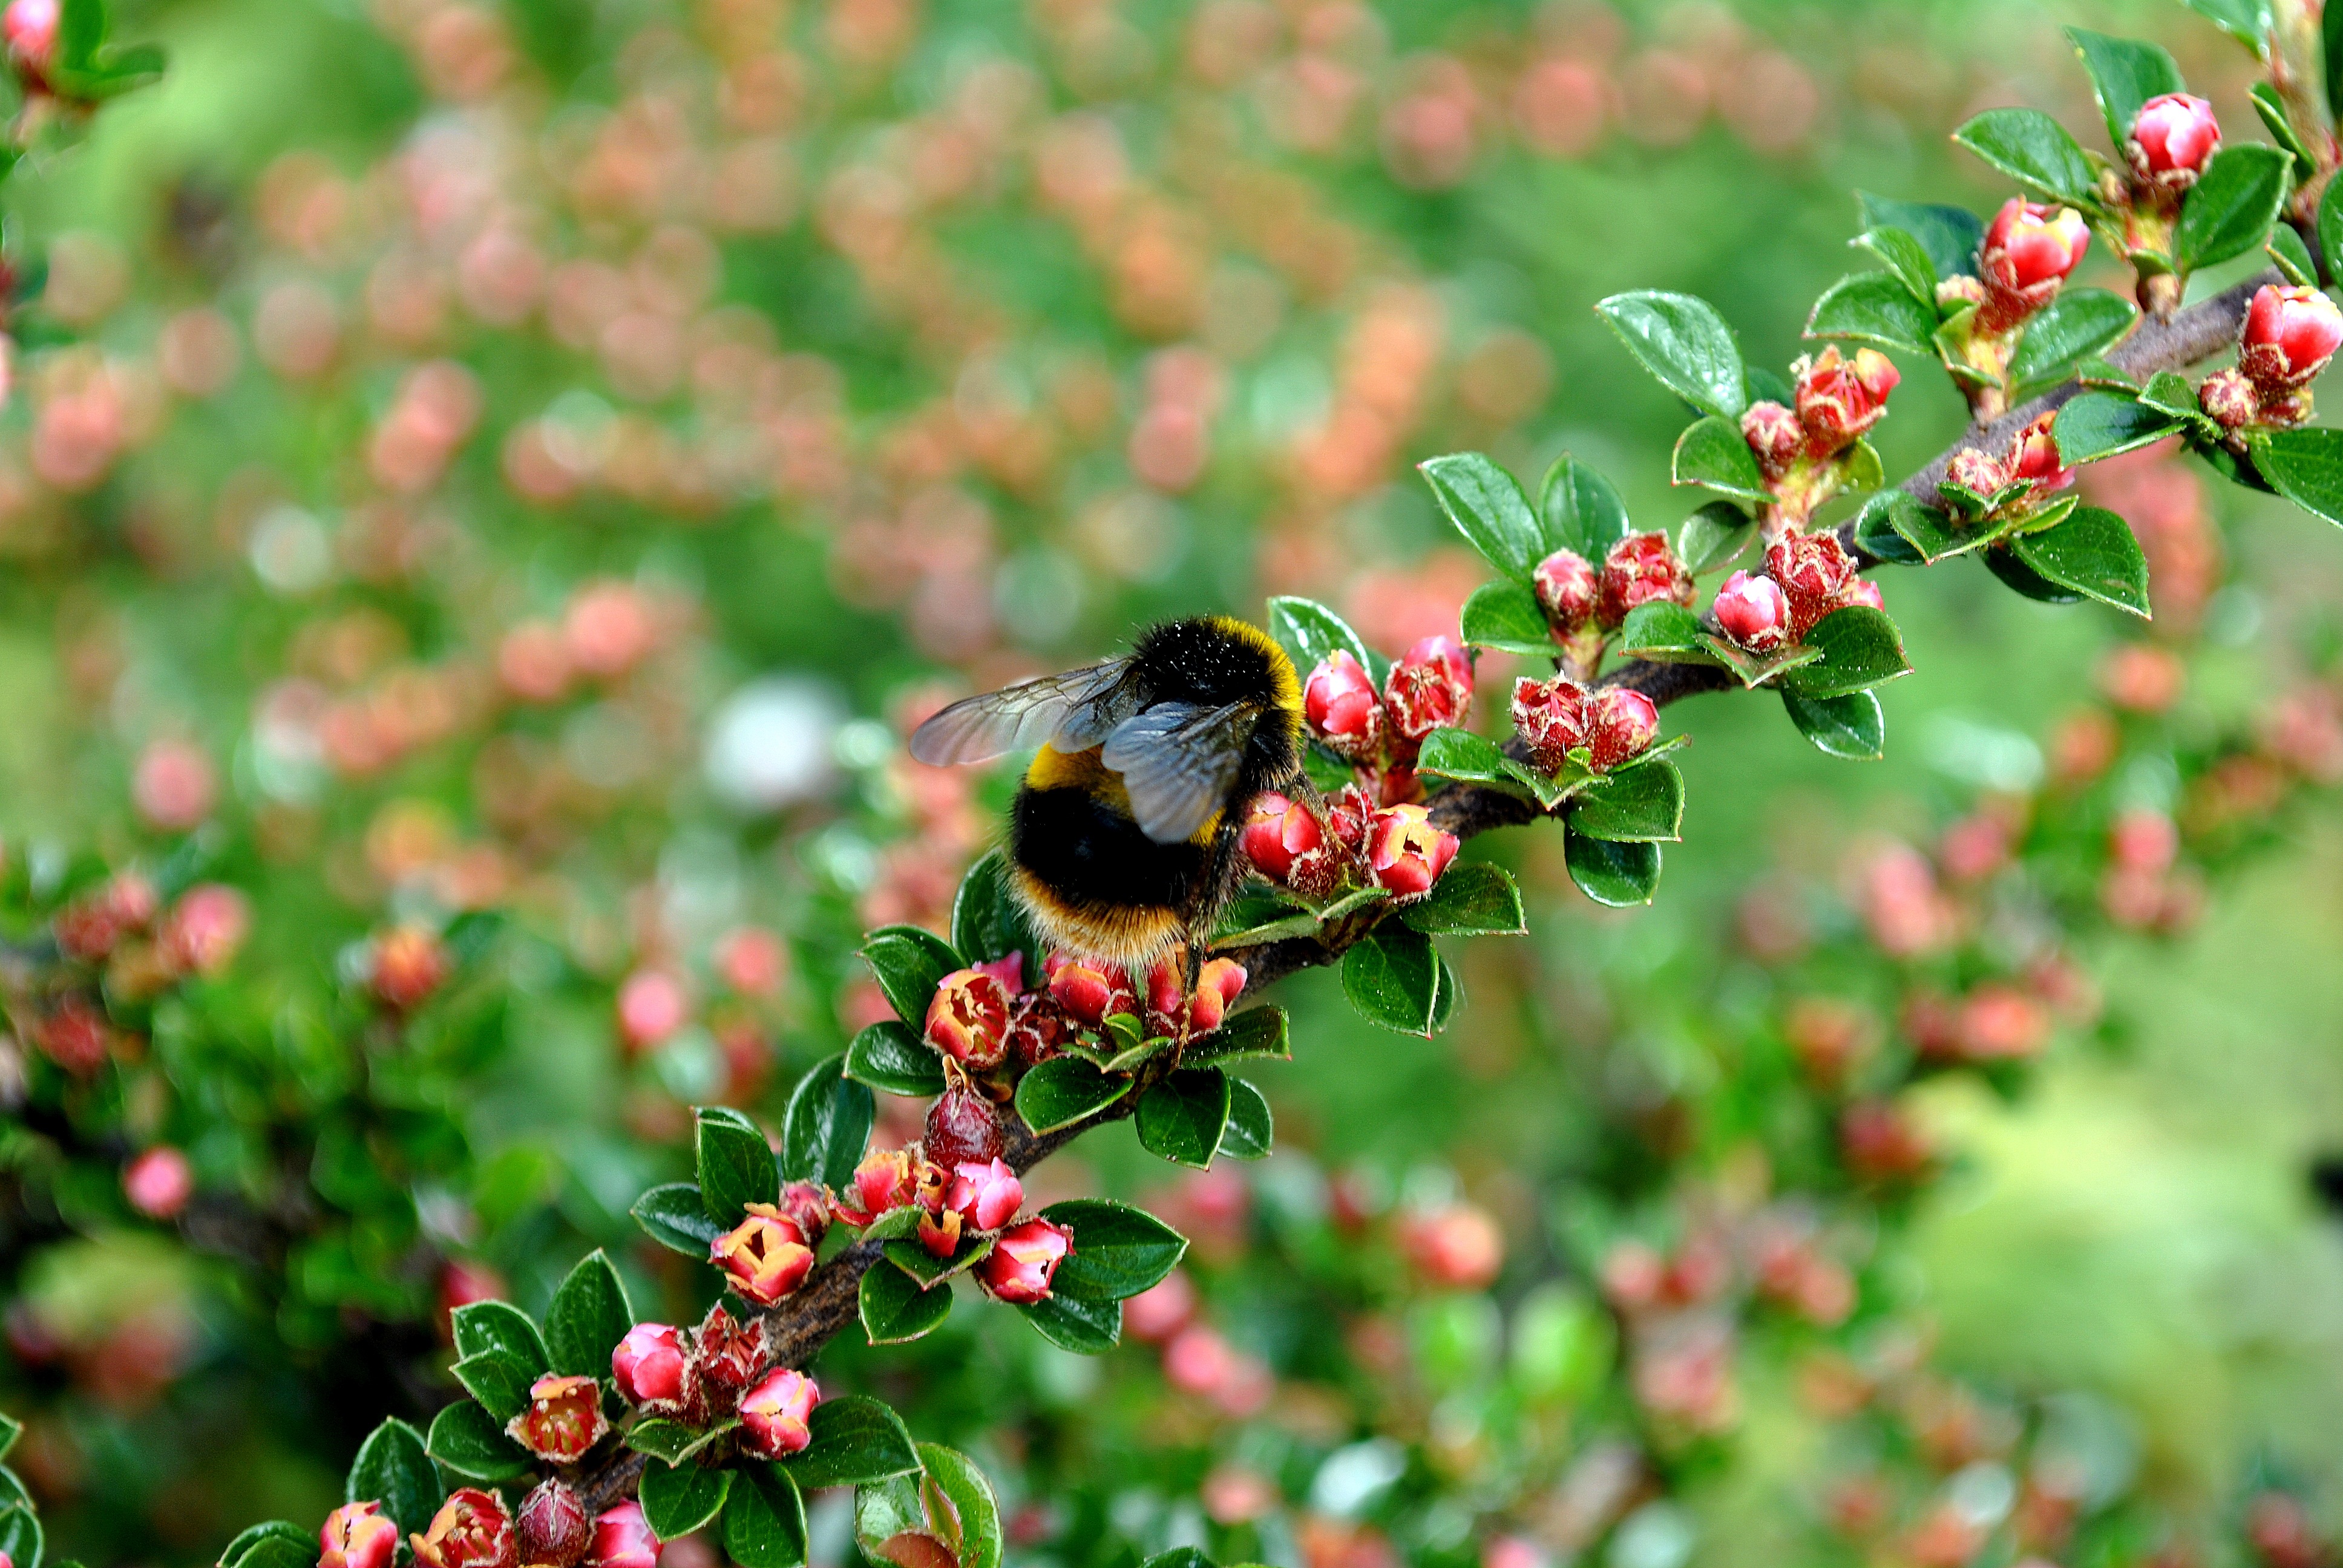
nature, branch, blossom, plant, fruit, berry, leaf, flower, green, produce, insect, evergreen, autumn, botany, flora, wildflower, shrub, insects, rowan, bumblebee, hawthorn, rose hip, macro photography, flowering plant, land plant